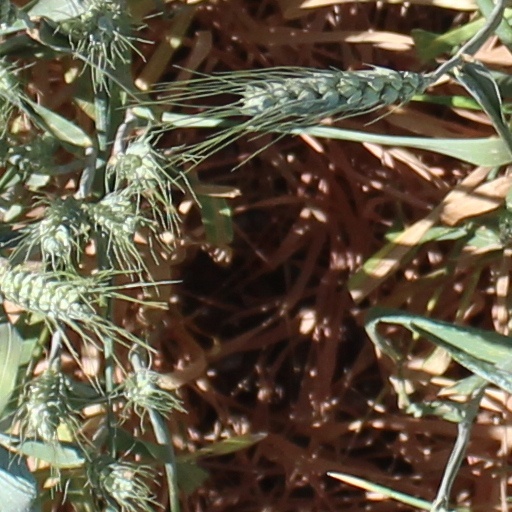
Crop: wheat